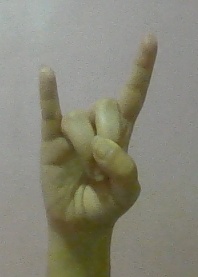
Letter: la